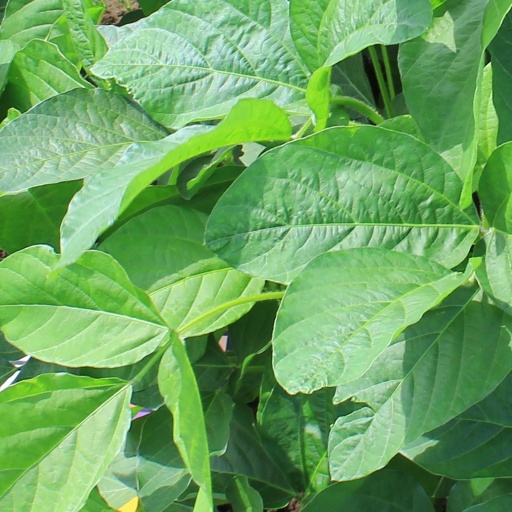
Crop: soybean